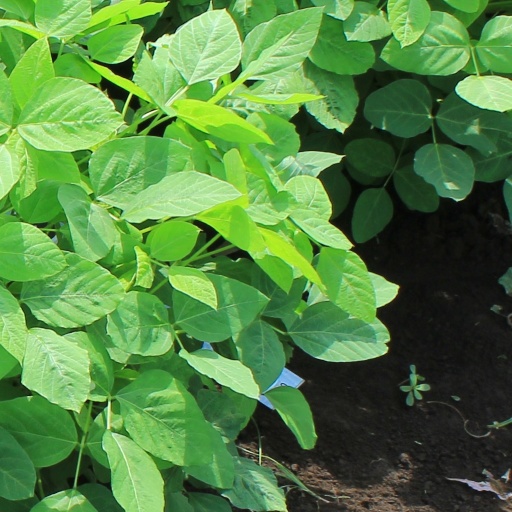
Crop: soybean